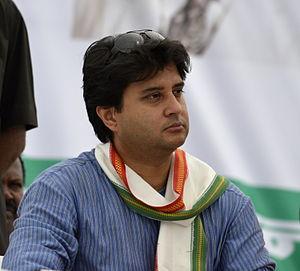
Jyotiraditya Madhavrao Scindia, à Gwalior, lors du départ de Jan Satyagraha 2012. हिन्दी: जनसत्याग्रह 2012 की शुरुआत के समय ग्वालियर में ज्योतिरादित्य माधवराव सिंधिया